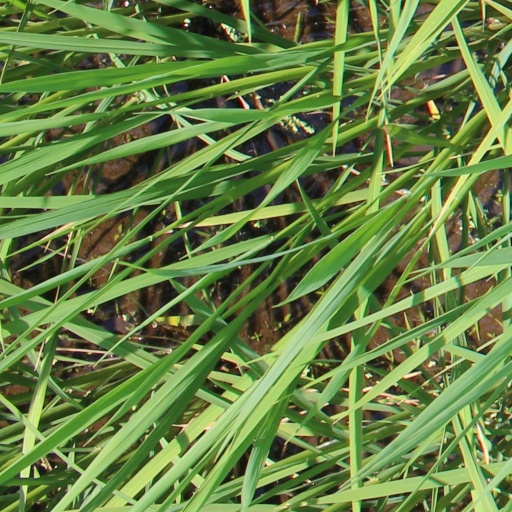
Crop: rice